Charles Burns (cartoonist)

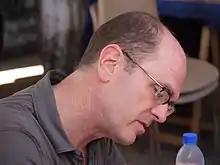
Charles Burns at the 2009 Comic Strip Festival of Sollies Ville, France, 2009

Charles Burns (born September 27, 1955) is an American cartoonist and illustrator.